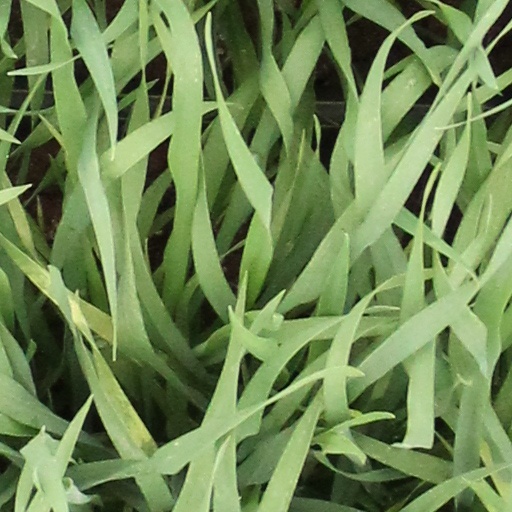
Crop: wheat